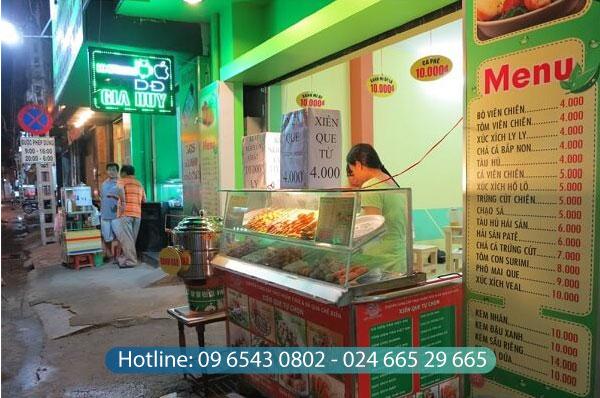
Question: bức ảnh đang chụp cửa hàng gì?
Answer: cửa hàng bán đồ ăn vặt